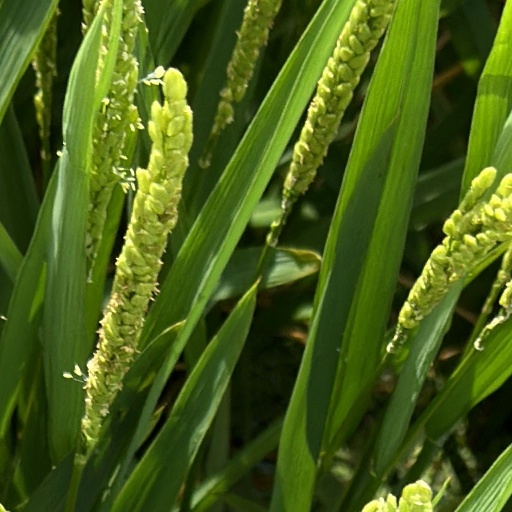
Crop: rice